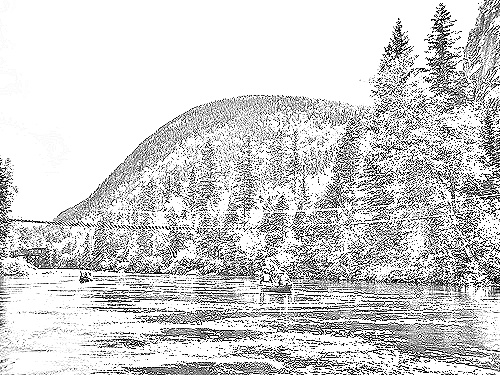
Portrait style: Sketch Portrait